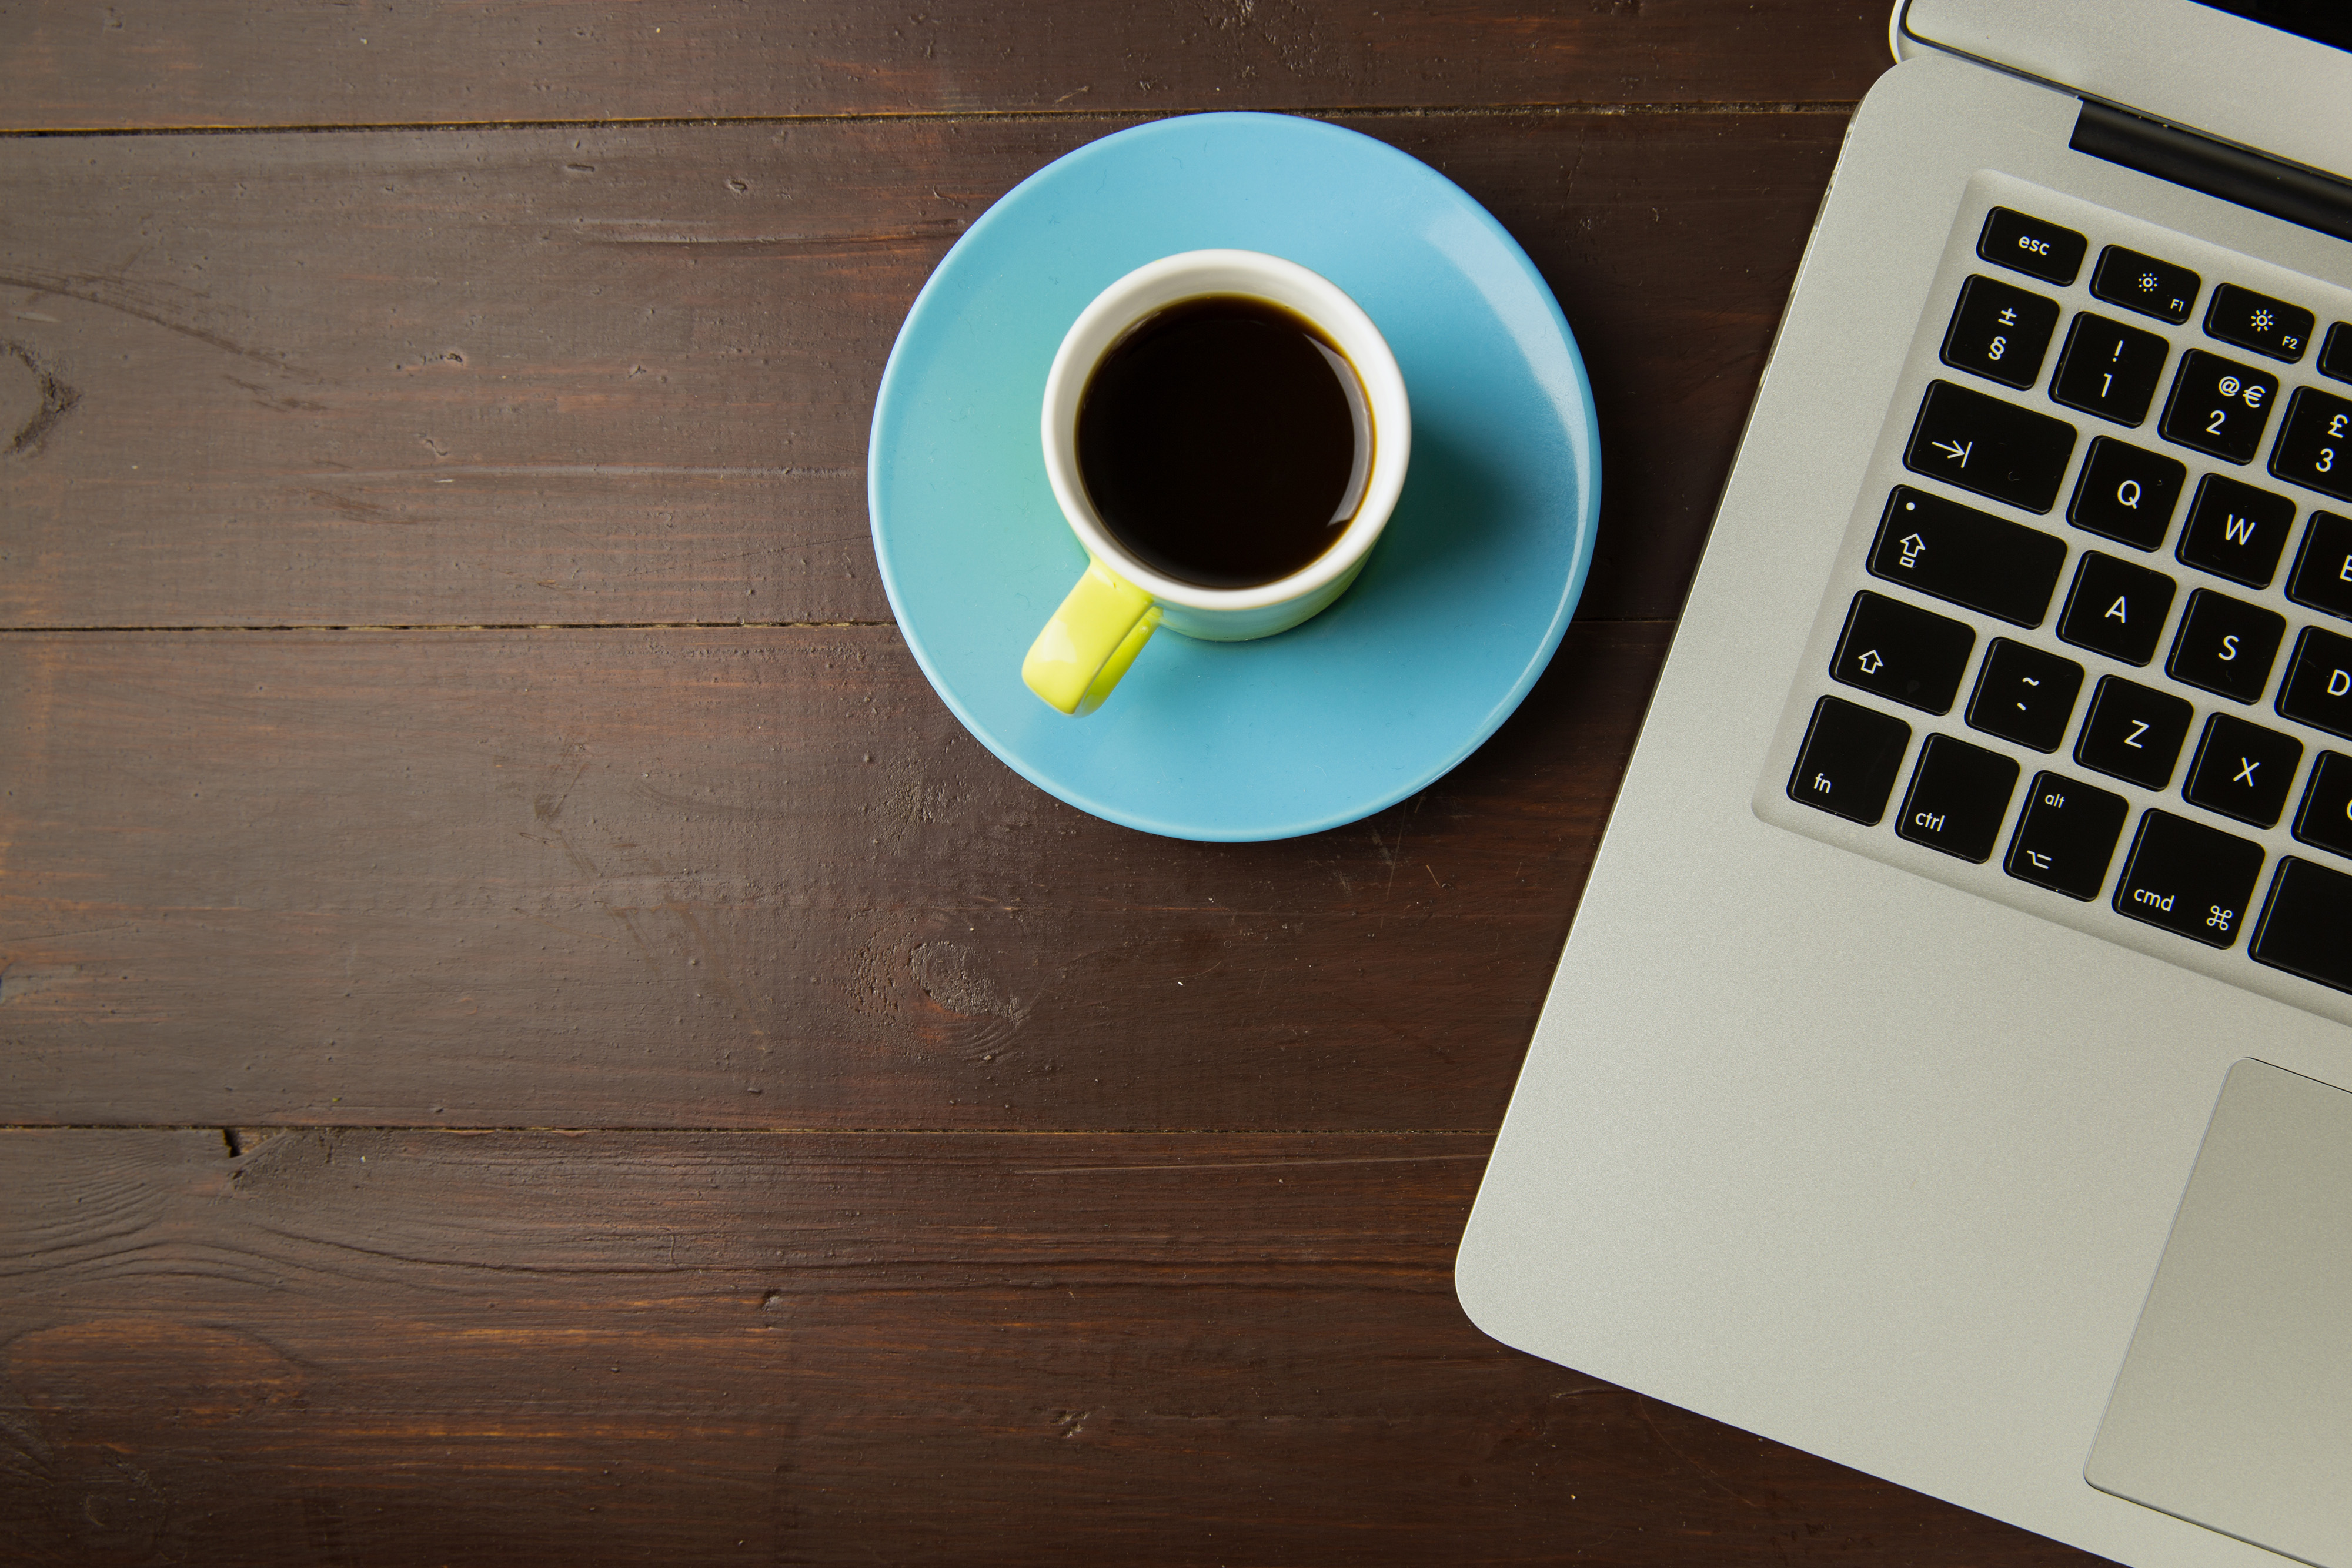
cup, coffee cup, green, desk, computer keyboard, drinkware, laptop, table, mug, technology, circle, caffeine, electronic device, tableware, coffee, floor, flooring, furniture, input device, square, espresso, breakfast